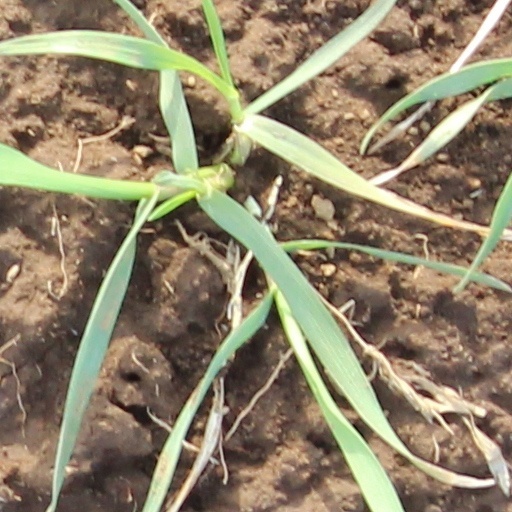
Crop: wheat